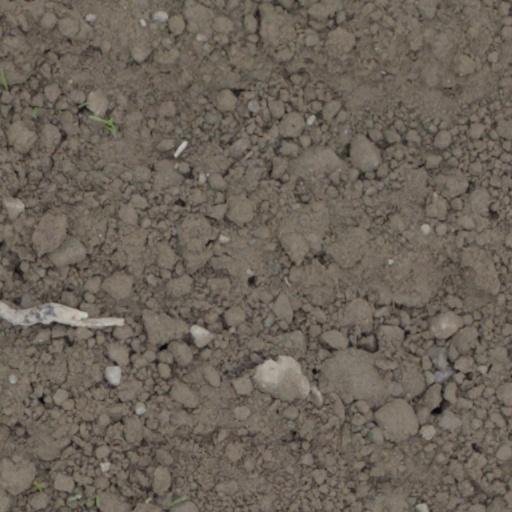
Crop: wheat